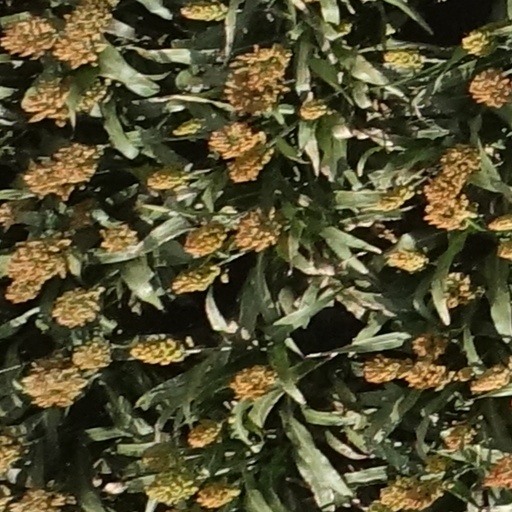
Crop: sorghum